MV Queen of the Islands

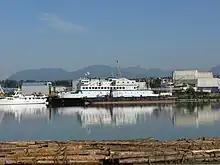
Former "Queen of the Islands", September 2009

Following her removal from Route 9, she found temporary work with the Ministry of Highways ferry system, providing additional sailings between Comox and Powell River during the summer months. This arrangement would stay in place until 1976, when the "Sechelt Queen" was transferred on a permanent basis from BC Ferries to the Ministry of Highways fleet. While she was on loan she had her funnel repainted in the buff colour of the Ministry of Highways.